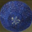
Label: bowl